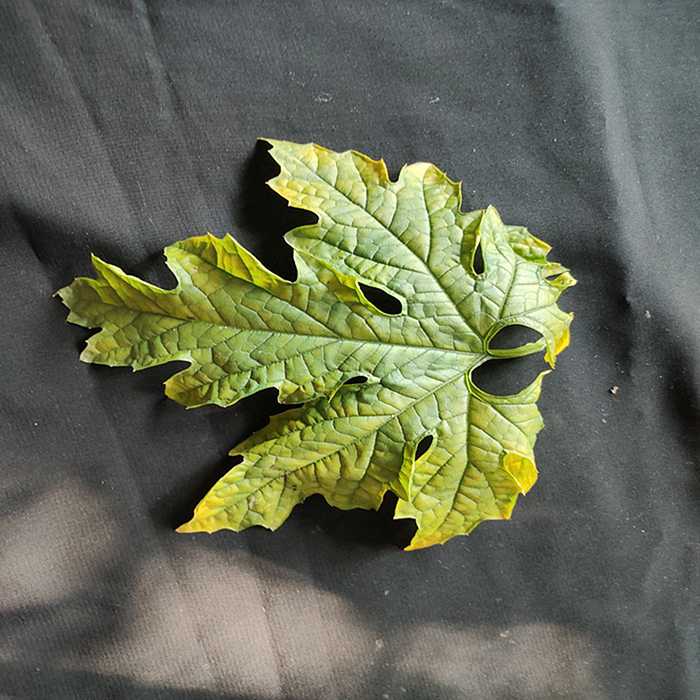
Plant: Bitter Gourd
Label: Mosaic virus